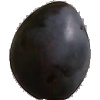
Label: Plum 3